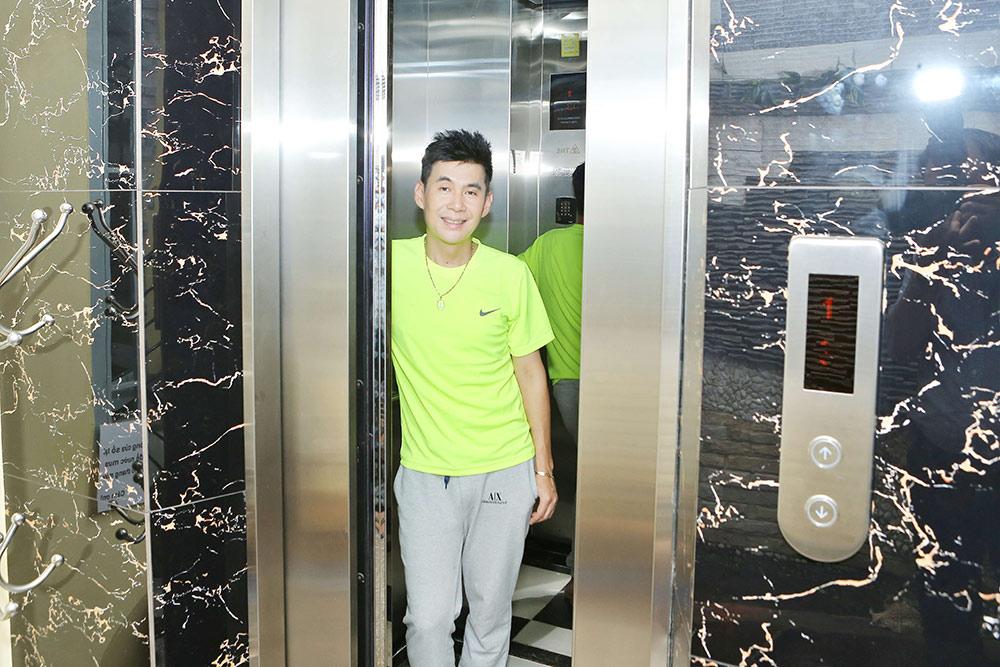
có một người đàn ông đang đứng bên trong thang máy